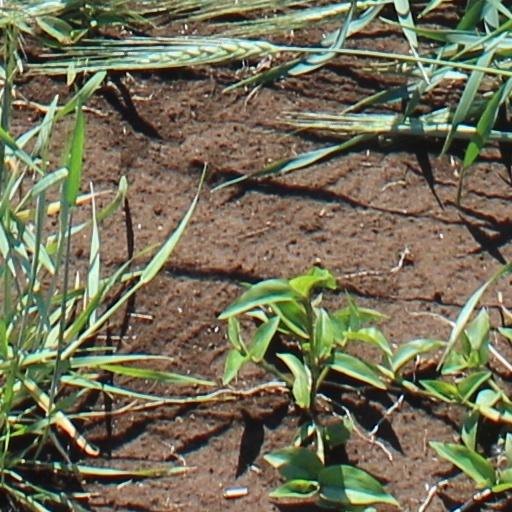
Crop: wheat